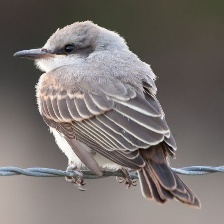
Species: GRAY KINGBIRD
Scientific name: TYRANNUS DOMINICENSIS